Gastrointestinal disease

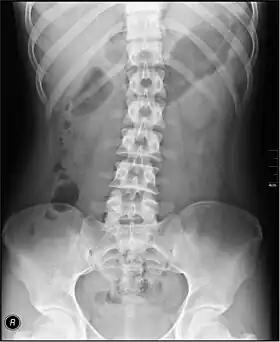
Abdominal X-rays may be used to visualise the large intestine.

Diseases that affect the large intestine may affect it in whole or in part. Appendicitis is one such disease, caused by inflammation of the appendix. Generalised inflammation of the large intestine is referred to as colitis, which when caused by the bacteria "Clostridioides difficile" is referred to as pseudomembranous colitis. Diverticulitis is a common cause of abdominal pain resulting from outpouchings that particularly affect the colon. Functional colonic diseases refer to disorders without a known cause, including irritable bowel syndrome and intestinal pseudoobstruction. Constipation may result from lifestyle factors, impaction of a rigid stool in the rectum, or in neonates, Hirschprung's disease.